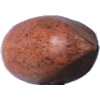
Label: nut_pecan